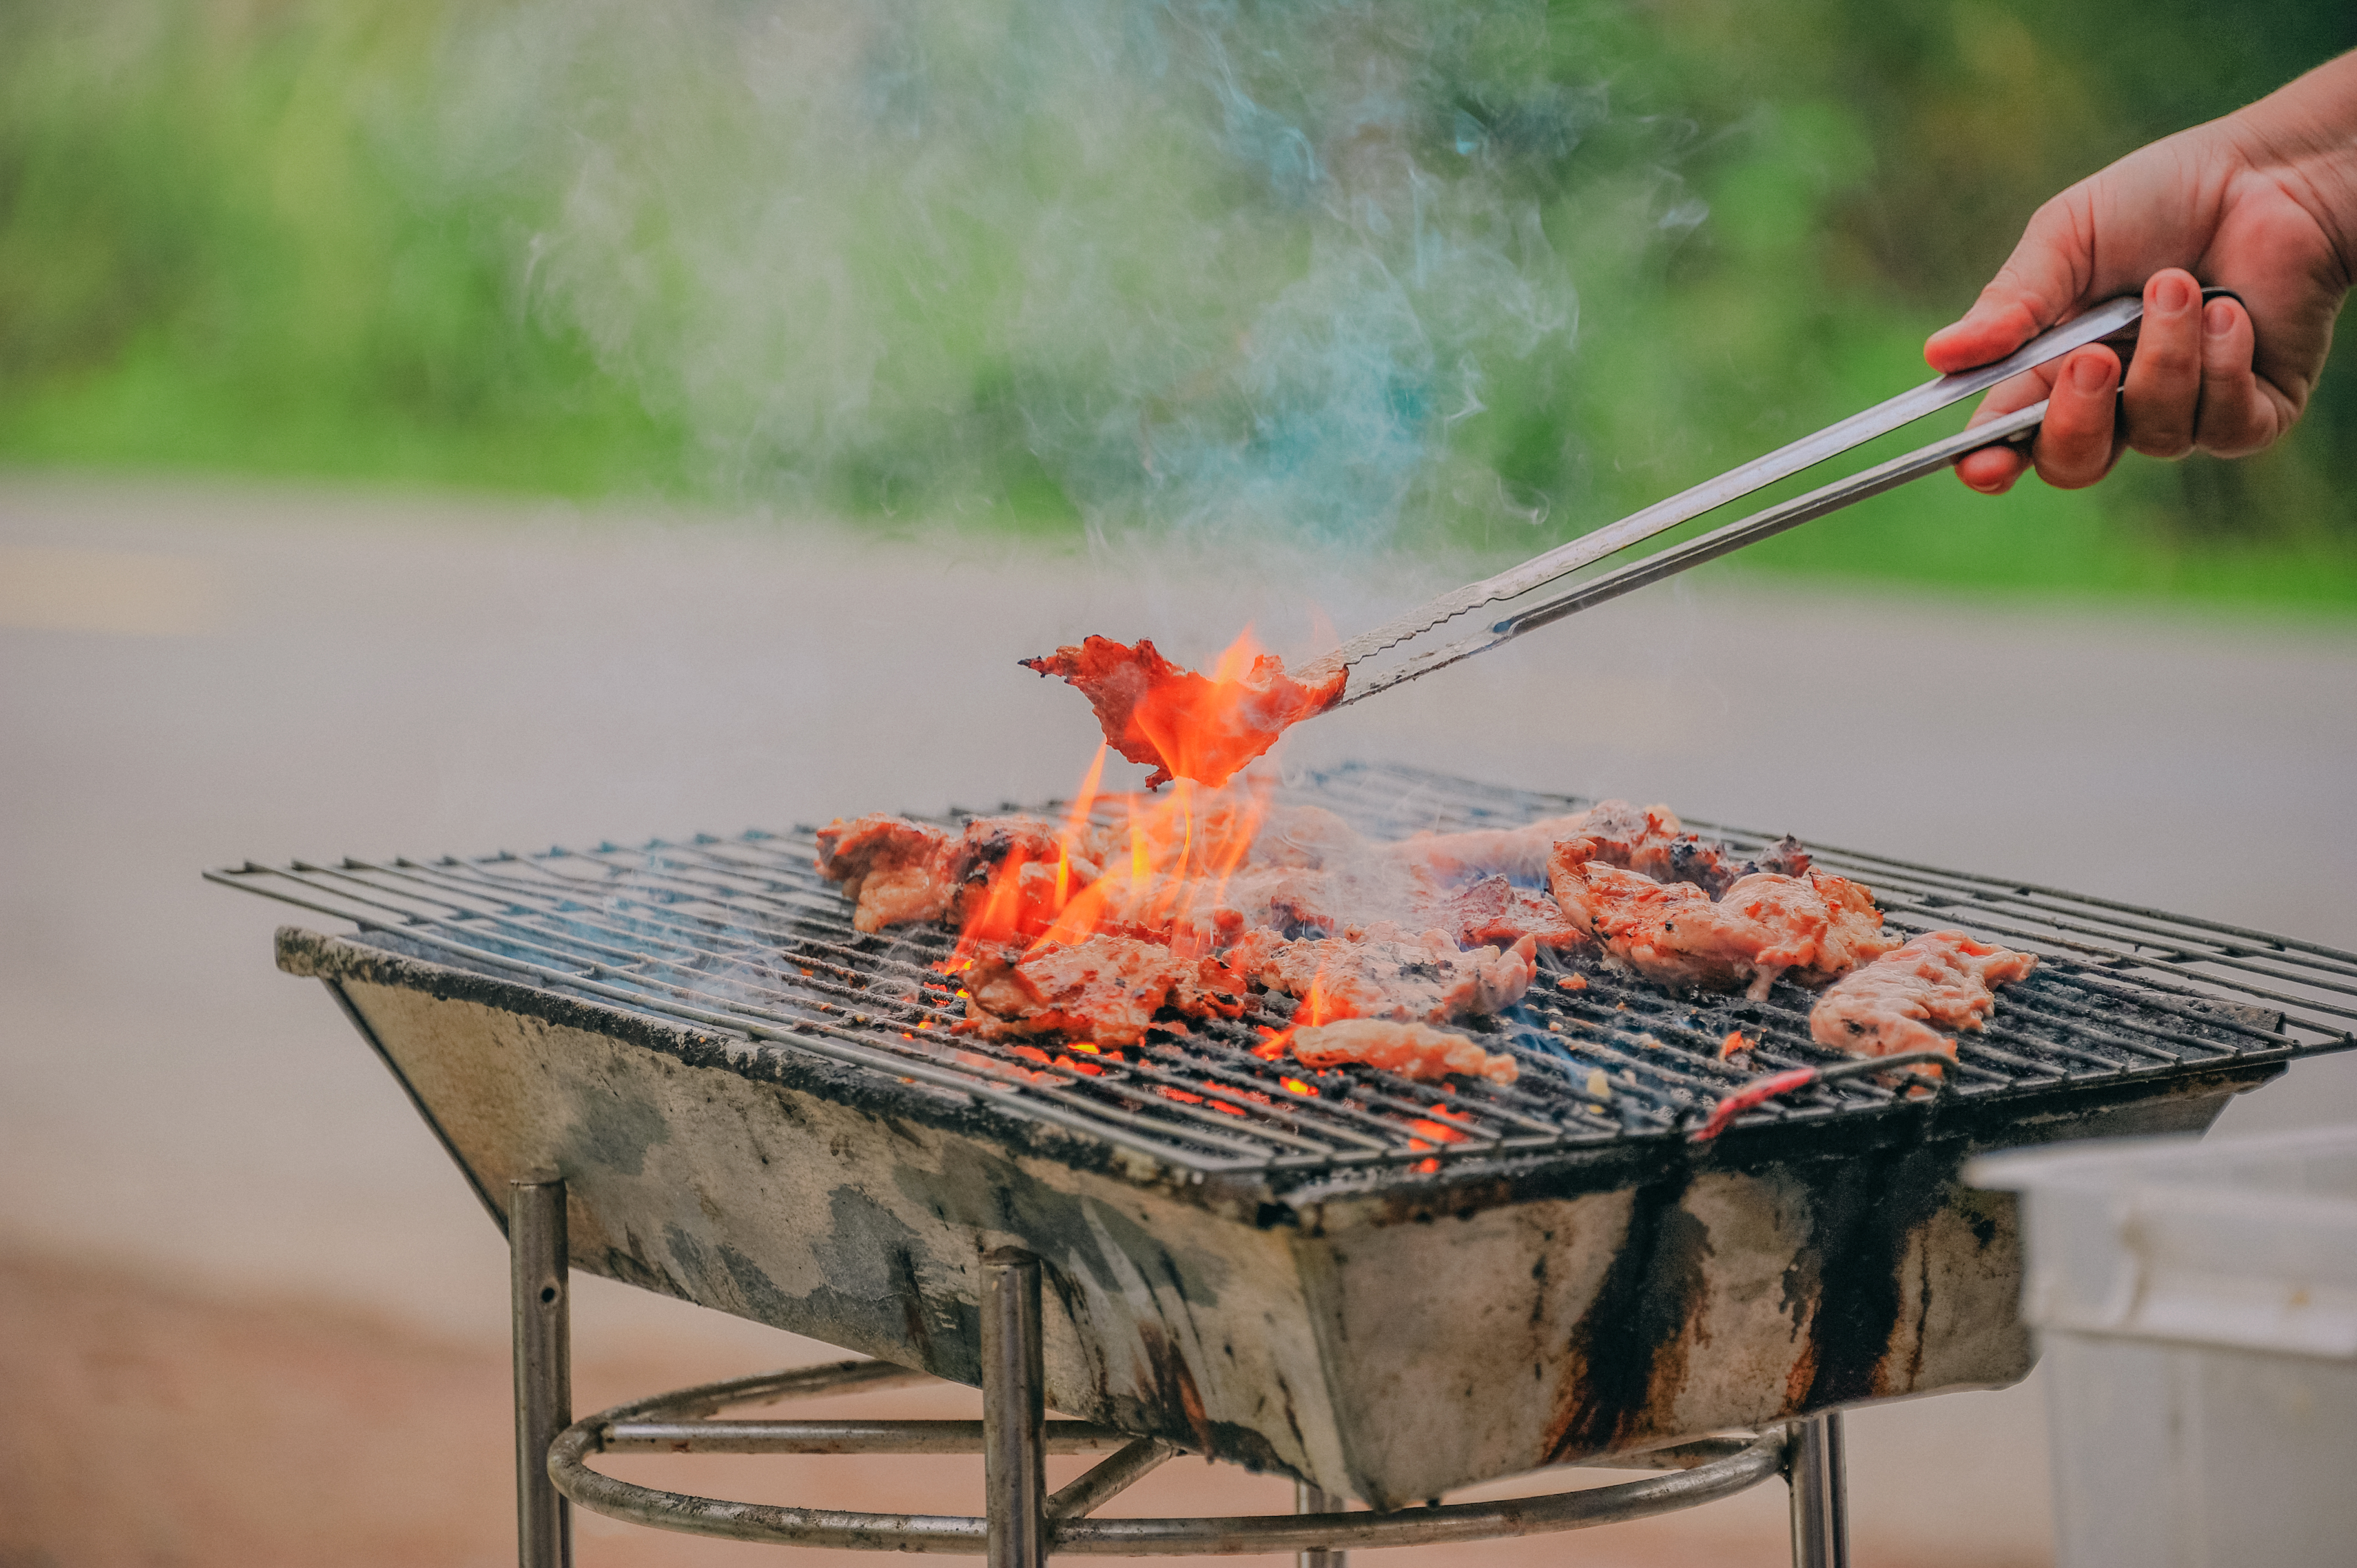
food, barbecue, grilling, outdoor grill, barbecue grill, meat, cuisine, grillades, animal source foods, dish, grilled food, churrasco food, cooking, roasting